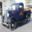
Label: truck